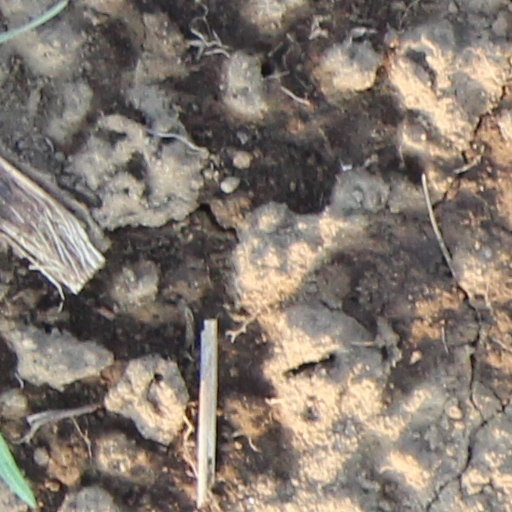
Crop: wheat